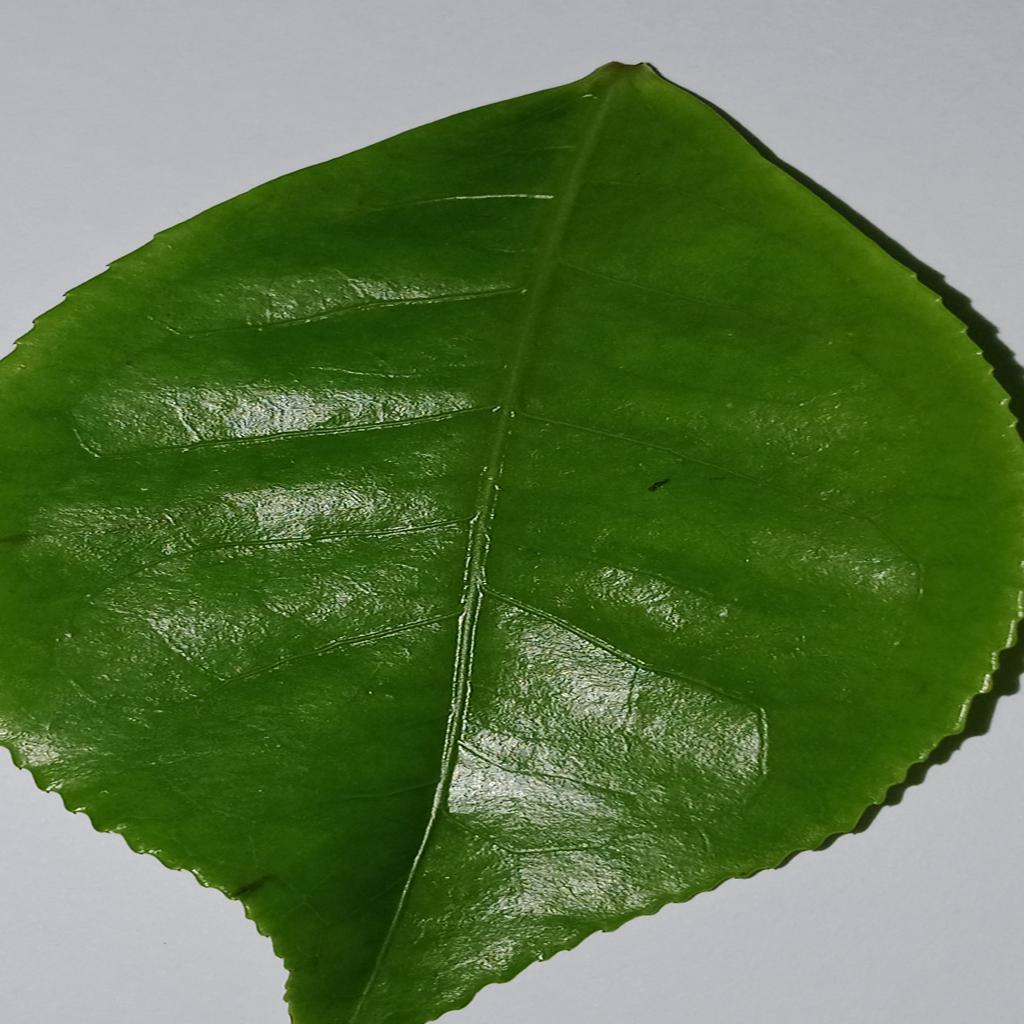
Label: Healthy